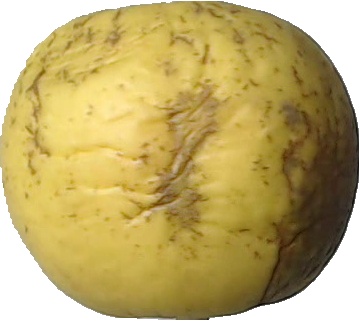
Label: apple_golden_1